2009 FIFA Confederations Cup

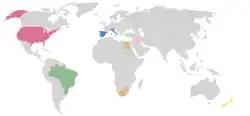
2009 FIFA Confederations Cup participating teams

The draw for the competition was held on 22 November 2008 at the Sandton Convention Centre in Johannesburg. Each team was represented in the draw by its competitor in the Miss World 2008 competition, except for Iraq, which was represented by Miss World 2007, Zhang Zilin, from China. The teams were divided into two pots: